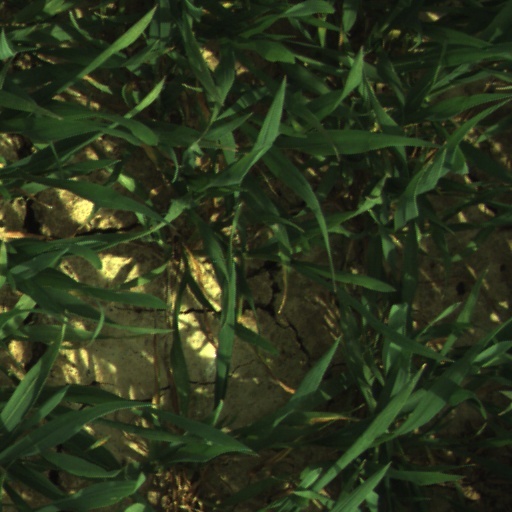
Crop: wheat